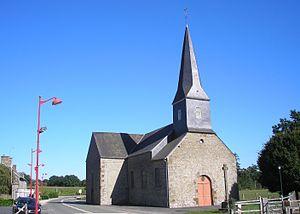
Échalou (Normandie, France). L'église Notre-Dame.
Échalou est une commune française, située dans le département de l'Orne en région Normandie, peuplée de 389 habitants.